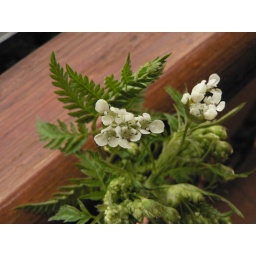
This was growing in a wall along a path leading to a river in the Pyrenees.